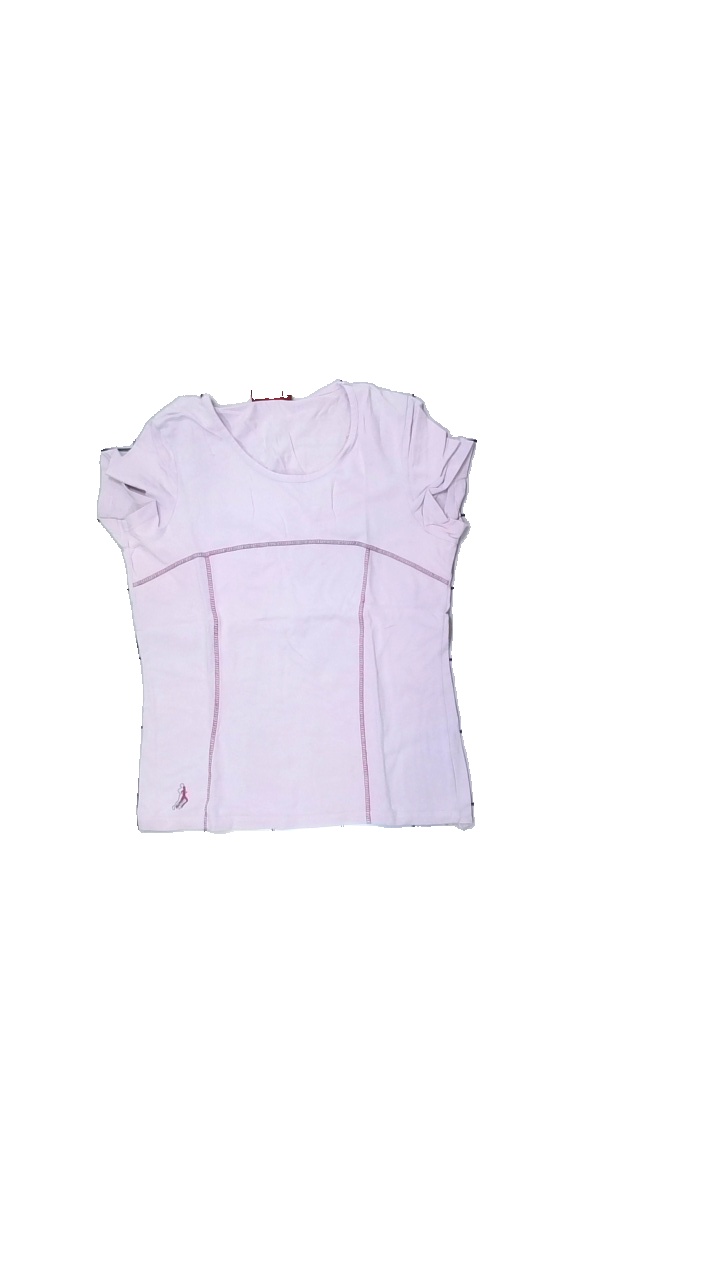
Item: Blazer (Ladies)
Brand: Mywear (ica)
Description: pink t-shirt with contrast stitching
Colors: Pink
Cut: Tight
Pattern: Other
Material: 100% Cotton
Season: All
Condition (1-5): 5
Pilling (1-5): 5
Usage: Reuse
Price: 50-100